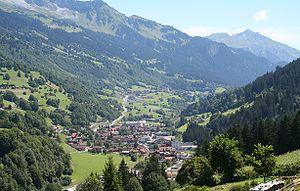
Küblis est une commune suisse du canton des Grisons, située dans la région de Prättigau/Davos et la vallée du Prättigau.